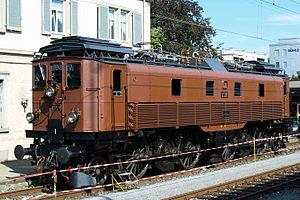
La Fondation pour le patrimoine historique des CFF ou CFF Historic, appelée en allemand Stiftung Historisches Erbe der SBB ou plus simplement SBB Historic, est une fondation. L'établissement principal se trouve à Windisch, en Suisse.
La ligne du Gothard ligne ferroviaire suisse, reliant la ville de Lucerne à Chiasso dans le canton du Tessin à travers le tunnel du Gothard du massif du même nom, et depuis fin 2016, le tunnel de base. Elle est gérée par l'entreprise ferroviaire des Chemins de fer fédéraux suisses.